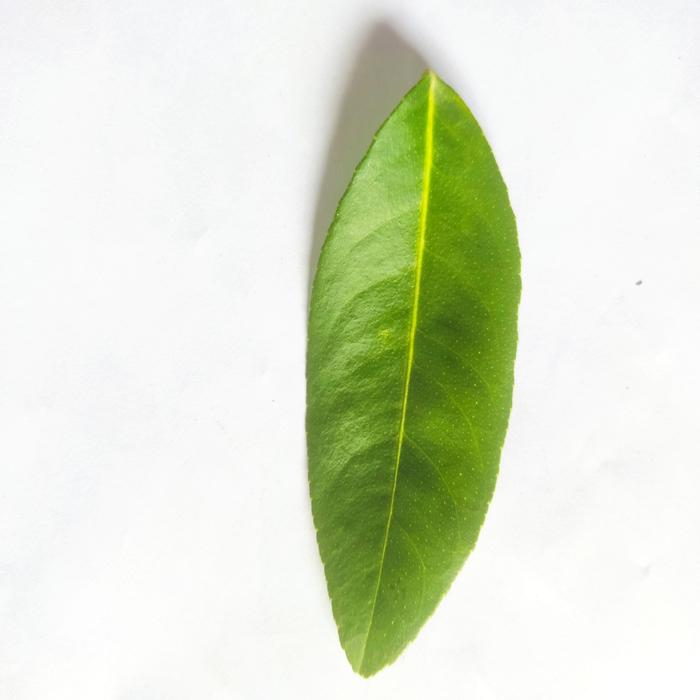
Crop: Lemon
Leaf condition: Healthy_Leaf